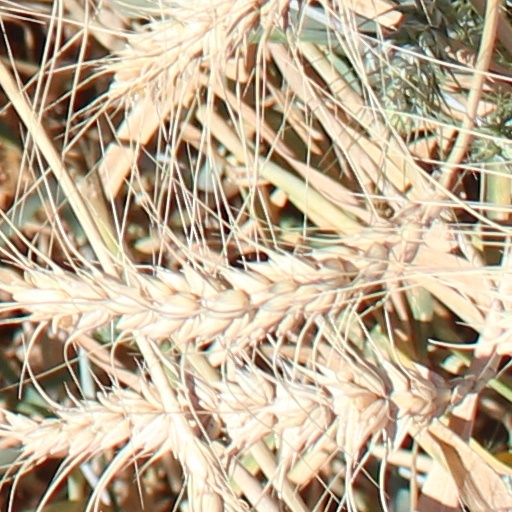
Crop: wheat